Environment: real
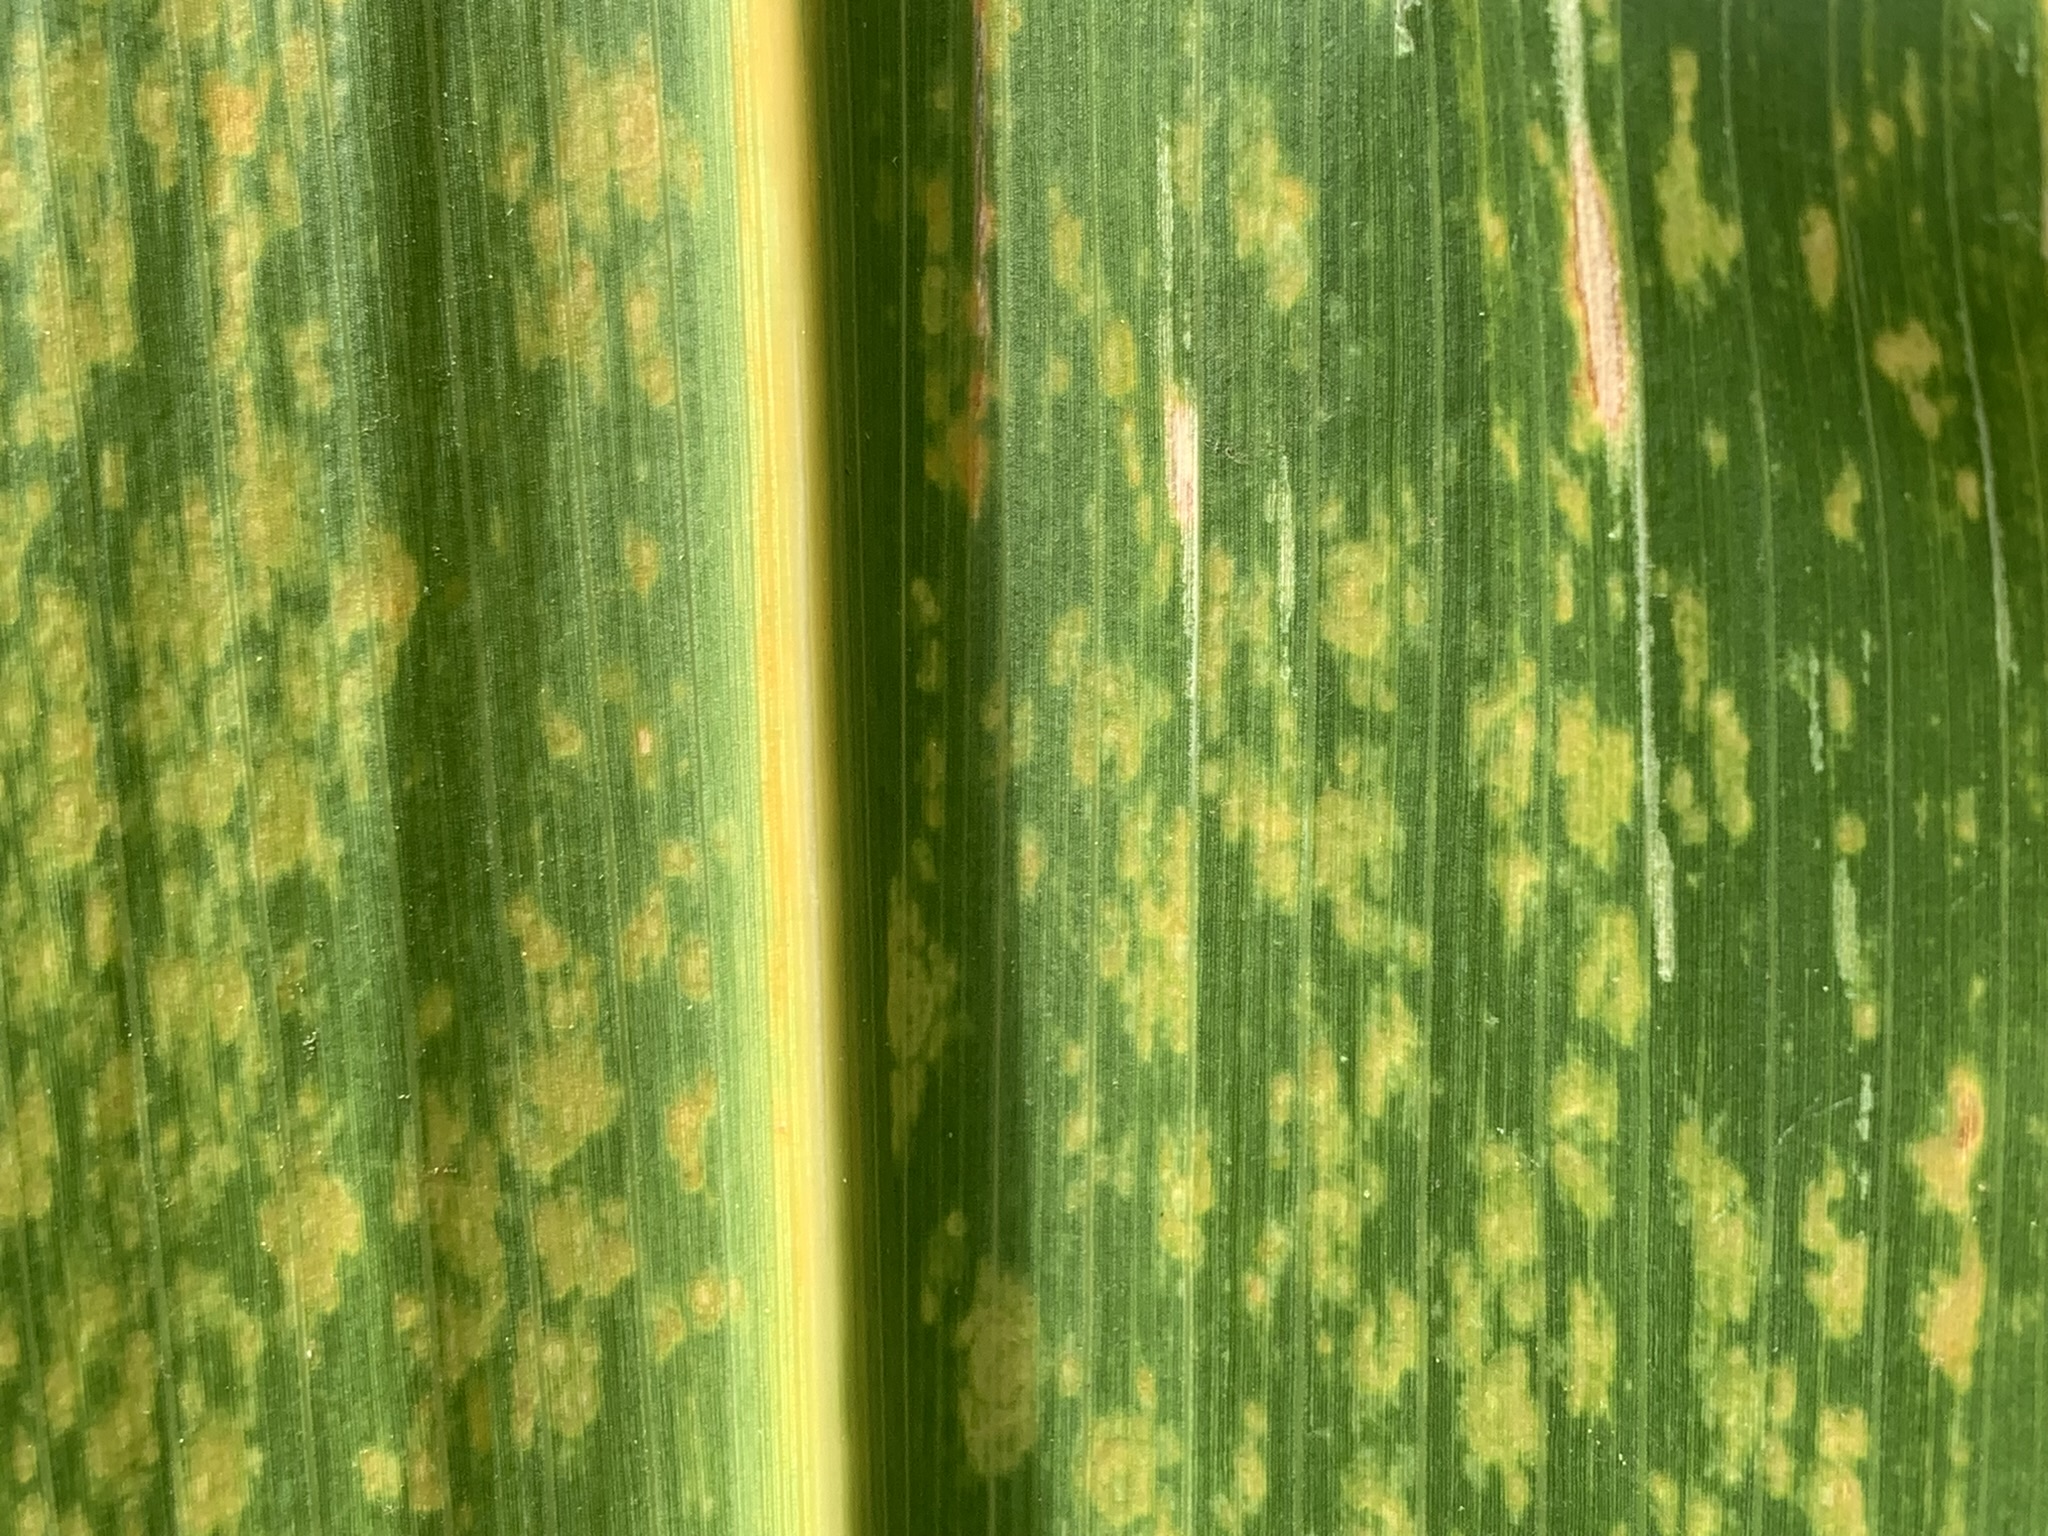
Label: lethal_necrosis